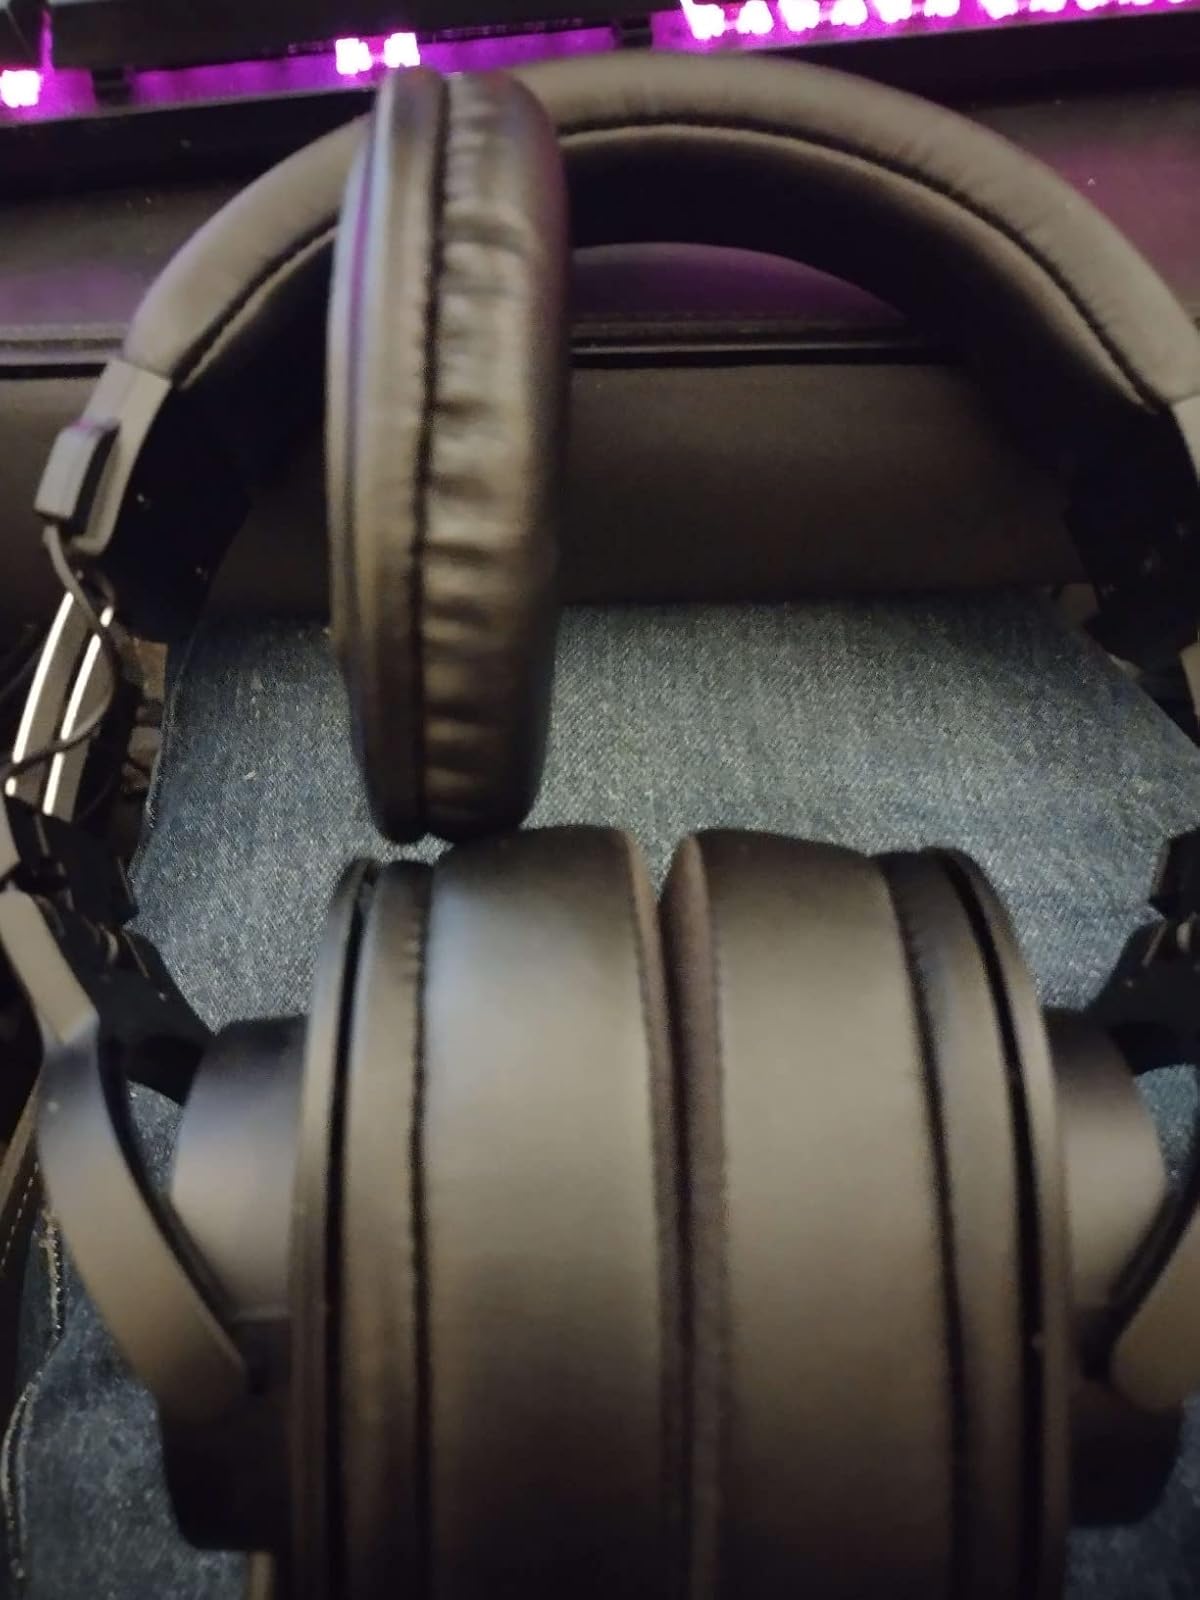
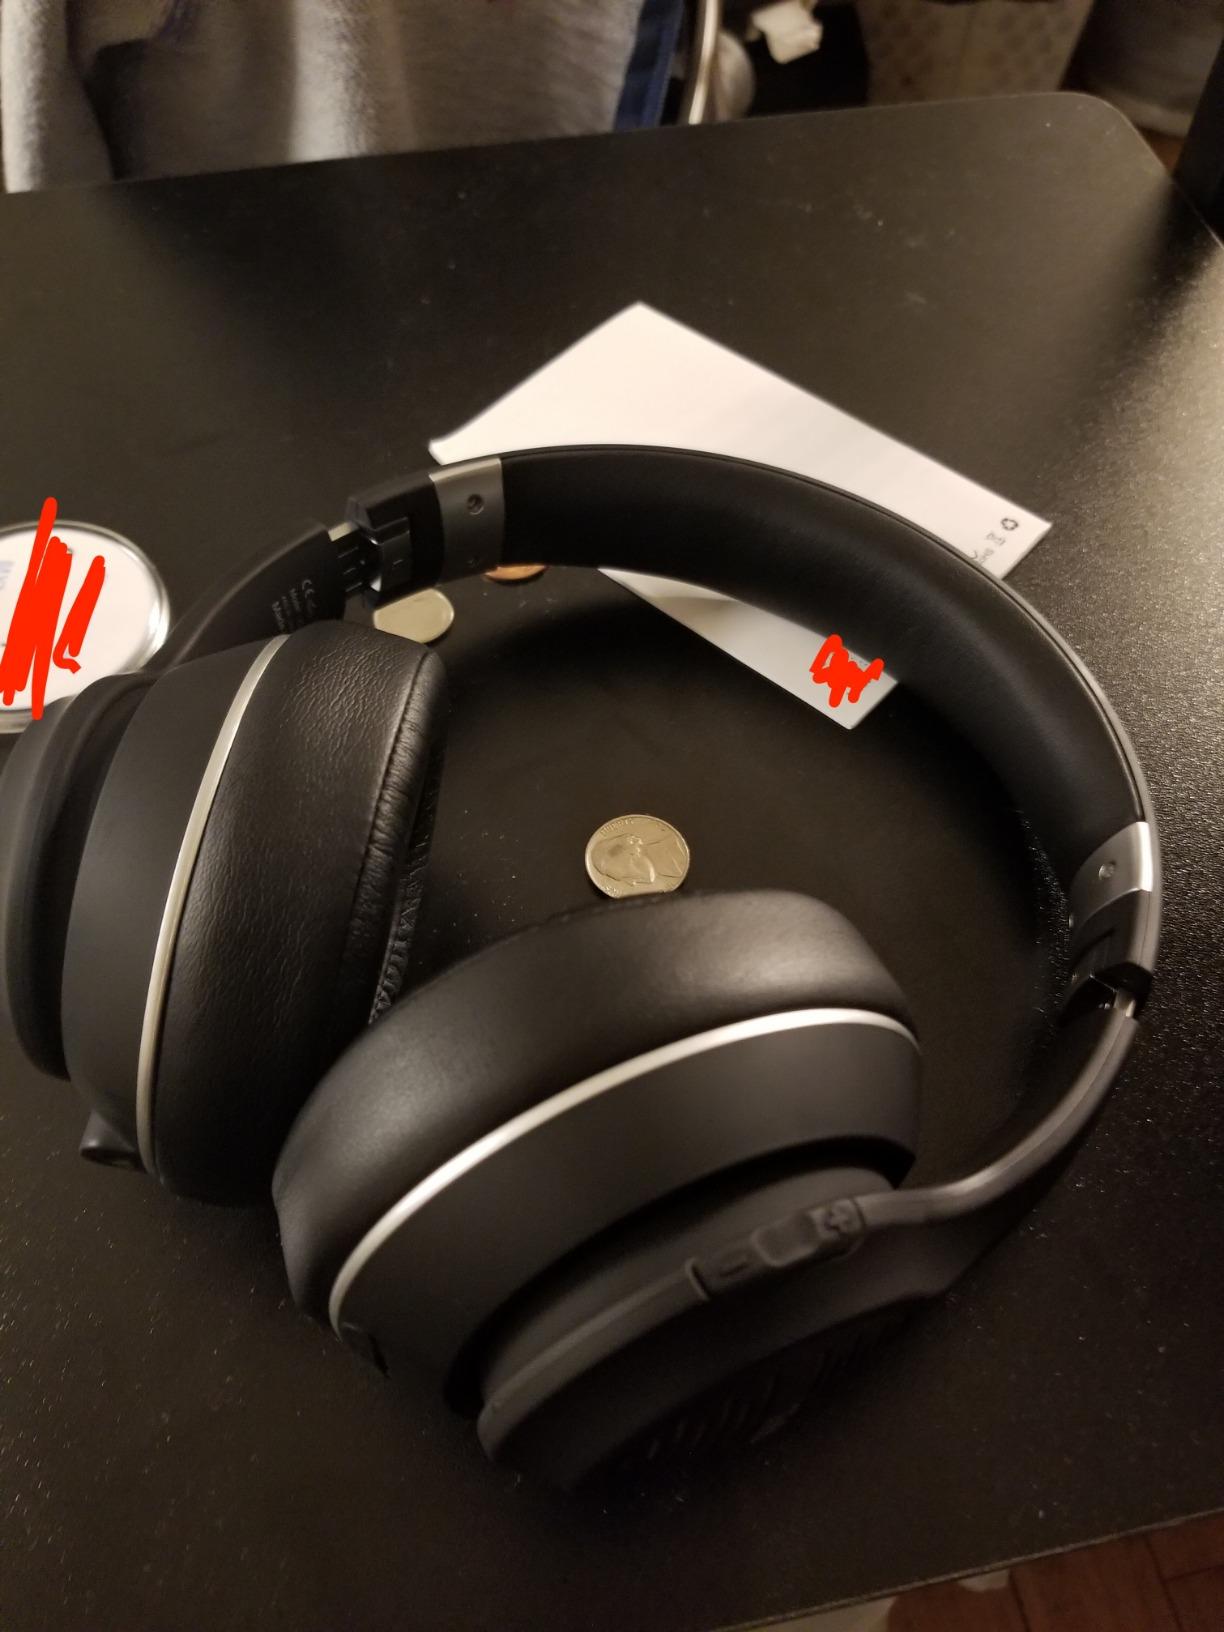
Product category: headphones
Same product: no